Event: Nepal Earthquake
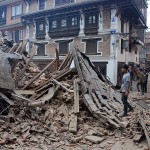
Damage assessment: damage